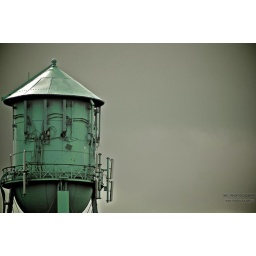
The water tower in front of the club